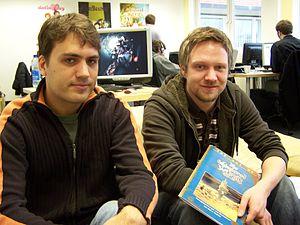
Daedalic Entertainment est un studio de développement allemand et un éditeur de jeux vidéo fondé en 2007 à Hambourg par Carsten Fichtelmann, qui travaillait auparavant chez l'éditeur dtp entertainment en tant que directeur du marketing. Daedalic est notamment connu en Allemagne pour ses jeux Edna et Harvey s'évadent et Les Chroniques de Sadwick.